List of men's Olympic water polo tournament records and statistics

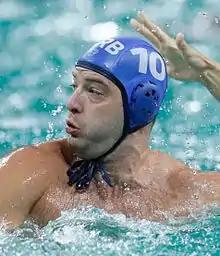
Filip Filipović scored 19 goals at the 2016 Olympics, helping Serbia win gold. He was named the Most Valuable Player of the men's water polo tournament.

The following table is pre-sorted by number of goals (in descending order), edition of the Olympics (in ascending order), number of matches played (in ascending order), name of the player (in ascending order), respectively. Last updated: 1 April 2021.